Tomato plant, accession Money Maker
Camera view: bottom (45 deg); turntable rotation: 90 degrees
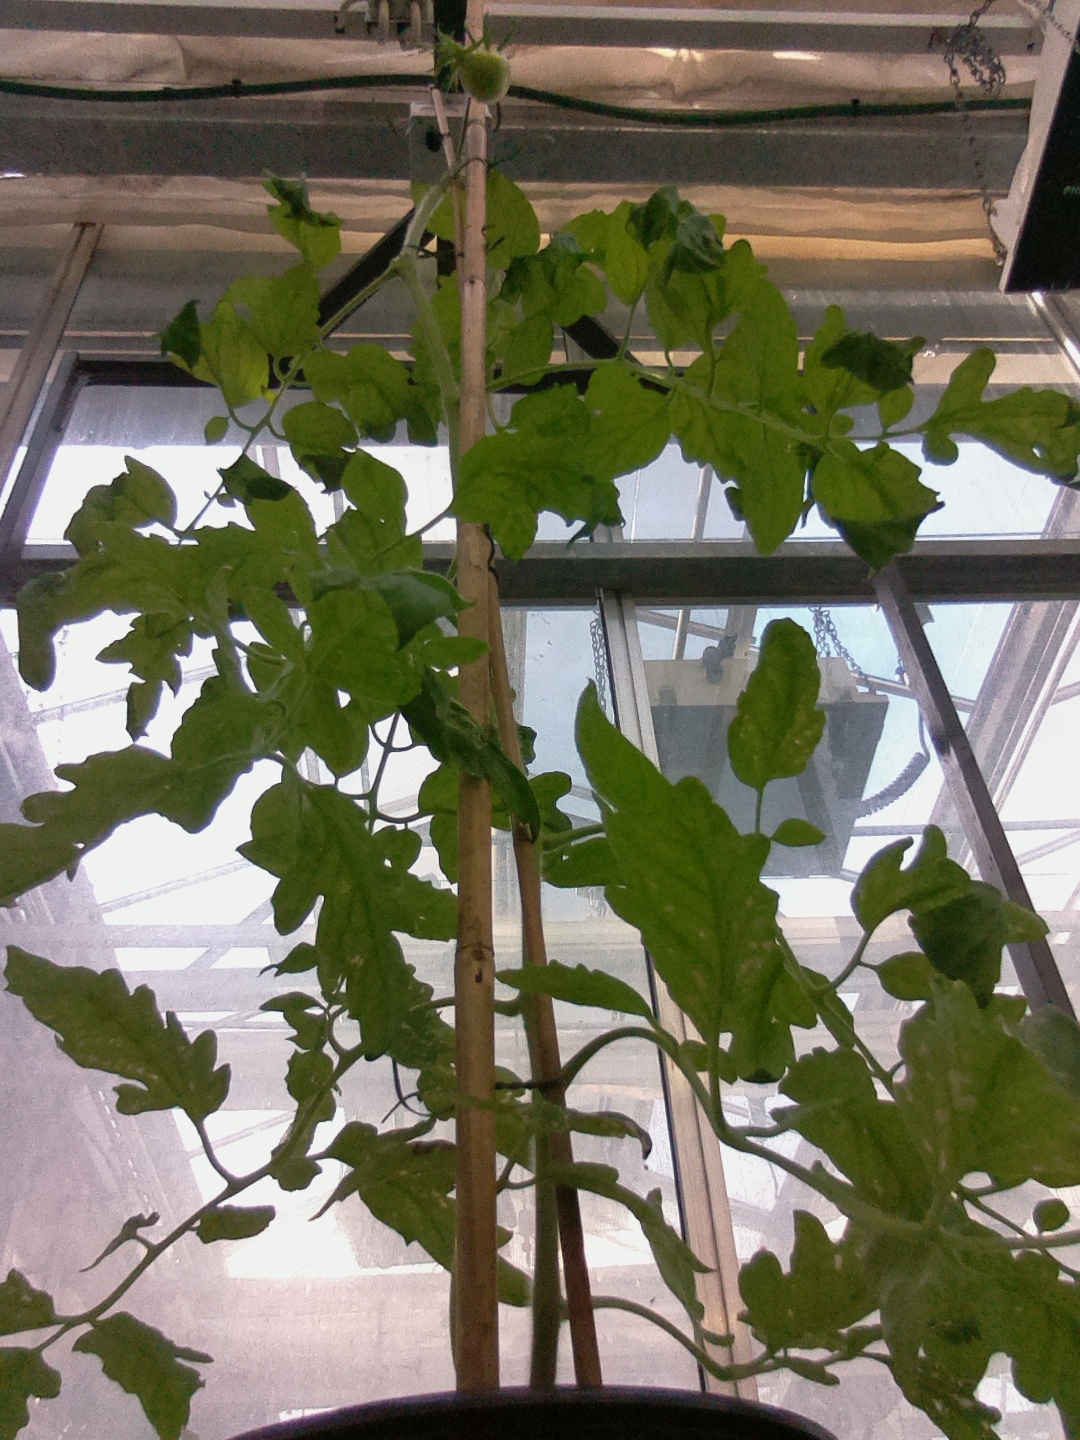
BBCH growth stage 73: 30%-40% of final fruit size